The Girls Are Alright

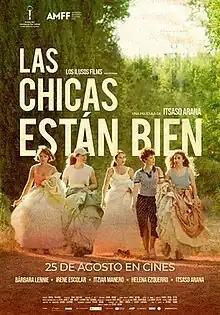
Theatrical release poster

The Girls Are Alright is a 2023 Spanish drama film written and directed by Itsaso Arana in her directorial debut film. It stars Arana, Bárbara Lennie, Irene Escolar, Itziar Manero, and Helena Ezquerro.